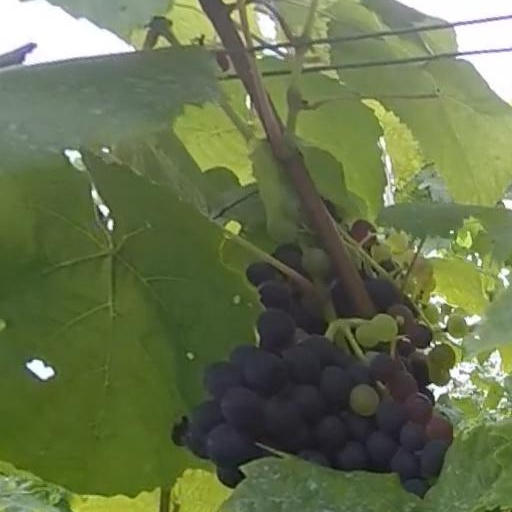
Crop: grape